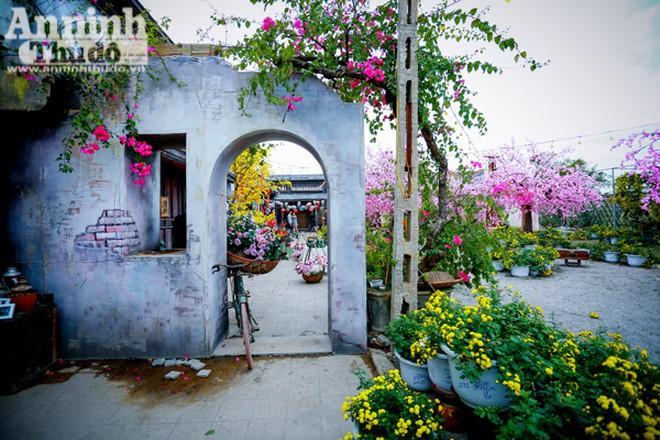
ở trên lối vào có sự xuất hiện của một chiếc xe đạp